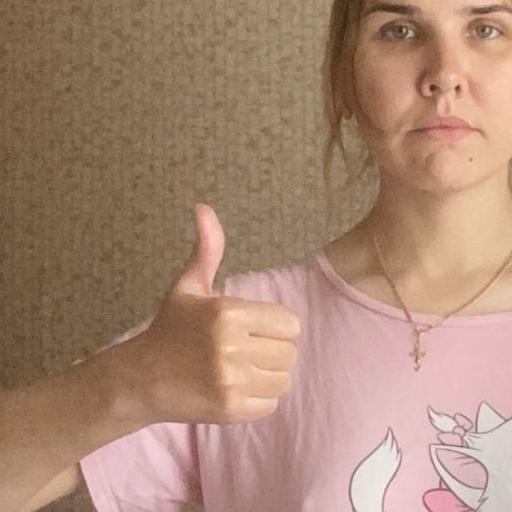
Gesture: like